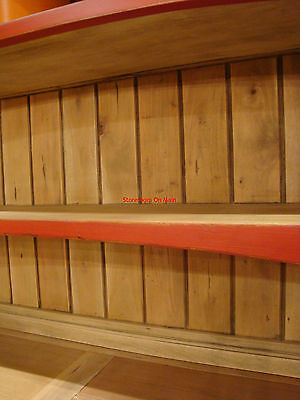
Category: cabinet